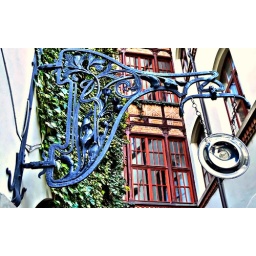
The ornately suspended sIlver plate is a restaurant sign in Leipzig.